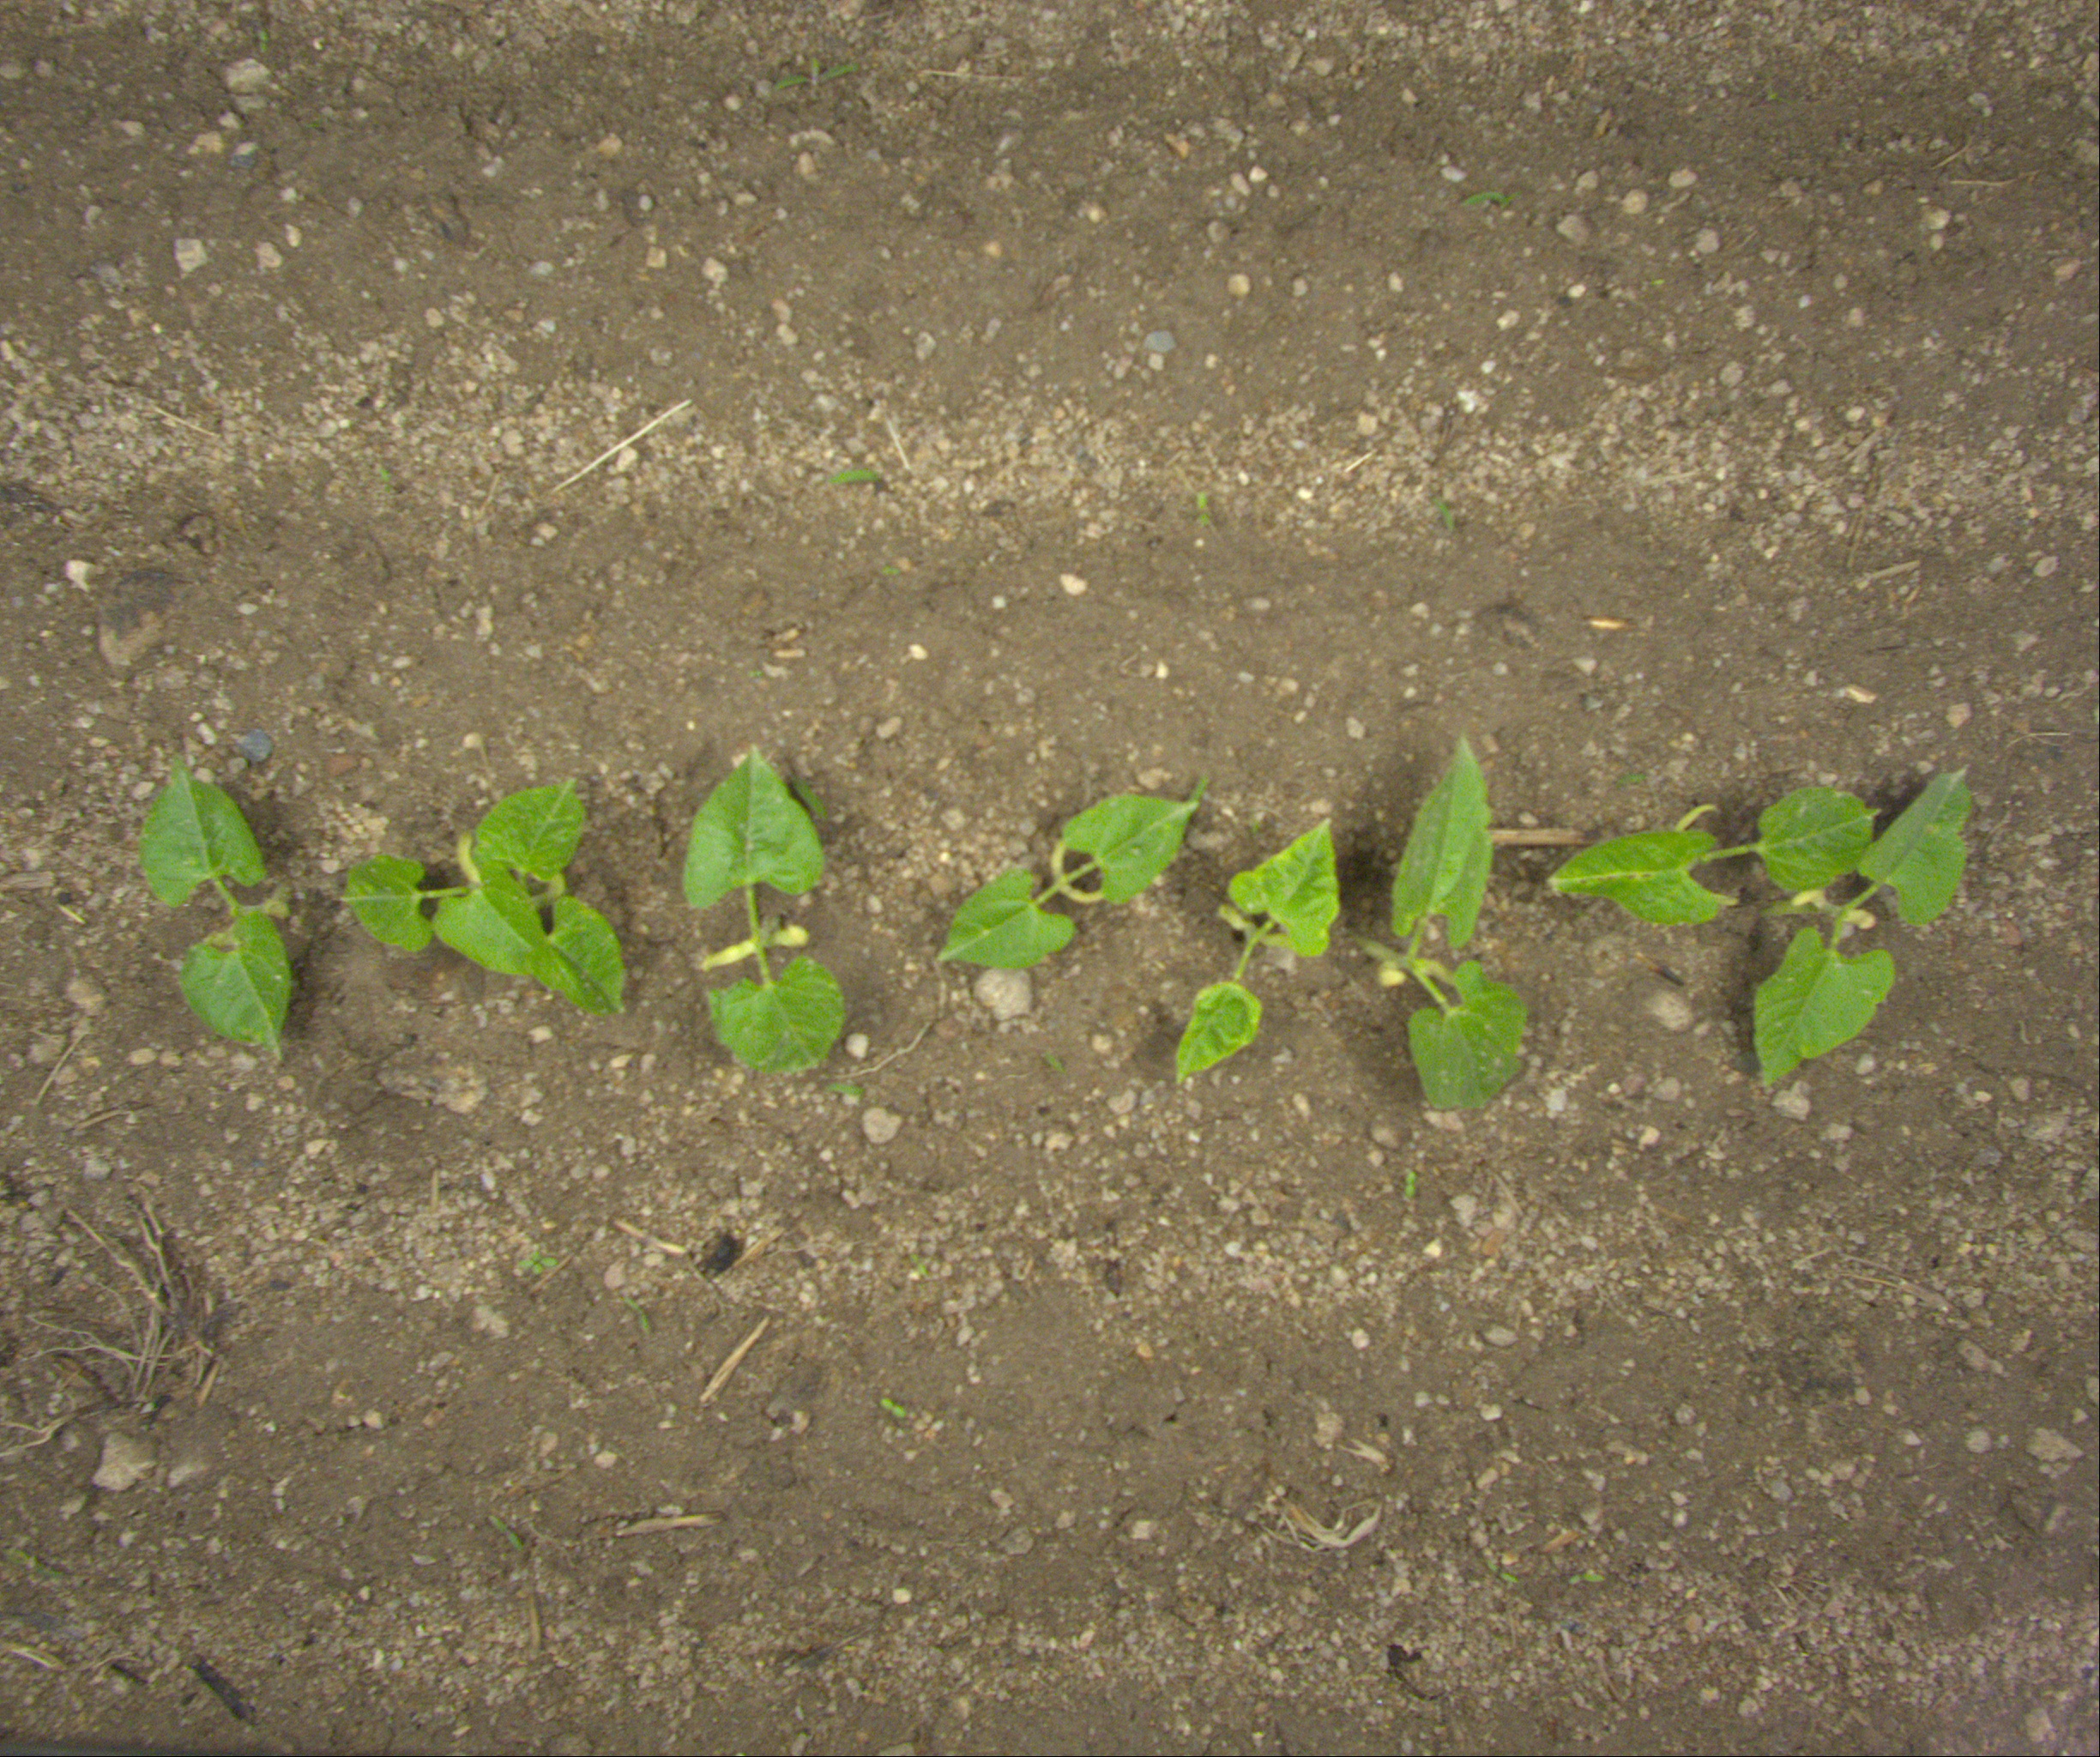
Crop: bean
Objects: bean, bean, bean, bean, bean, bean, bean, bean, bean, stem_bean, stem_bean, stem_bean, stem_bean, stem_bean, stem_bean, stem_bean, stem_bean, stem_bean